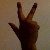
The image shows a hand gesture representing the number 3 in Indian Sign Language.